Dominicans

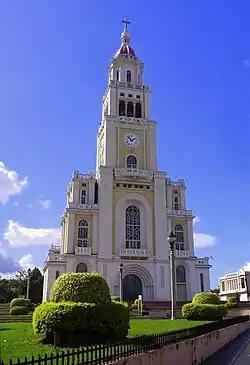
Iglesia Sagrado Corazón de Jesus in Moca, Dominican Republic.

The Dominican Republic is 80% Christian, including 57% Roman Catholic and 23% Protestant. Recent but small scale immigration, as well as proselytizing, has brought other religions, with the following shares of the population: Spiritist: 1.2%, The Church of Jesus Christ of Latter-day Saints: 1.1%, Buddhist: 0.10%, Baháʼí: 0.1%, Islam: 0.02%, Judaism: 0.01%, Chinese folk religion: 0.1%.